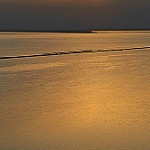
Label: sea